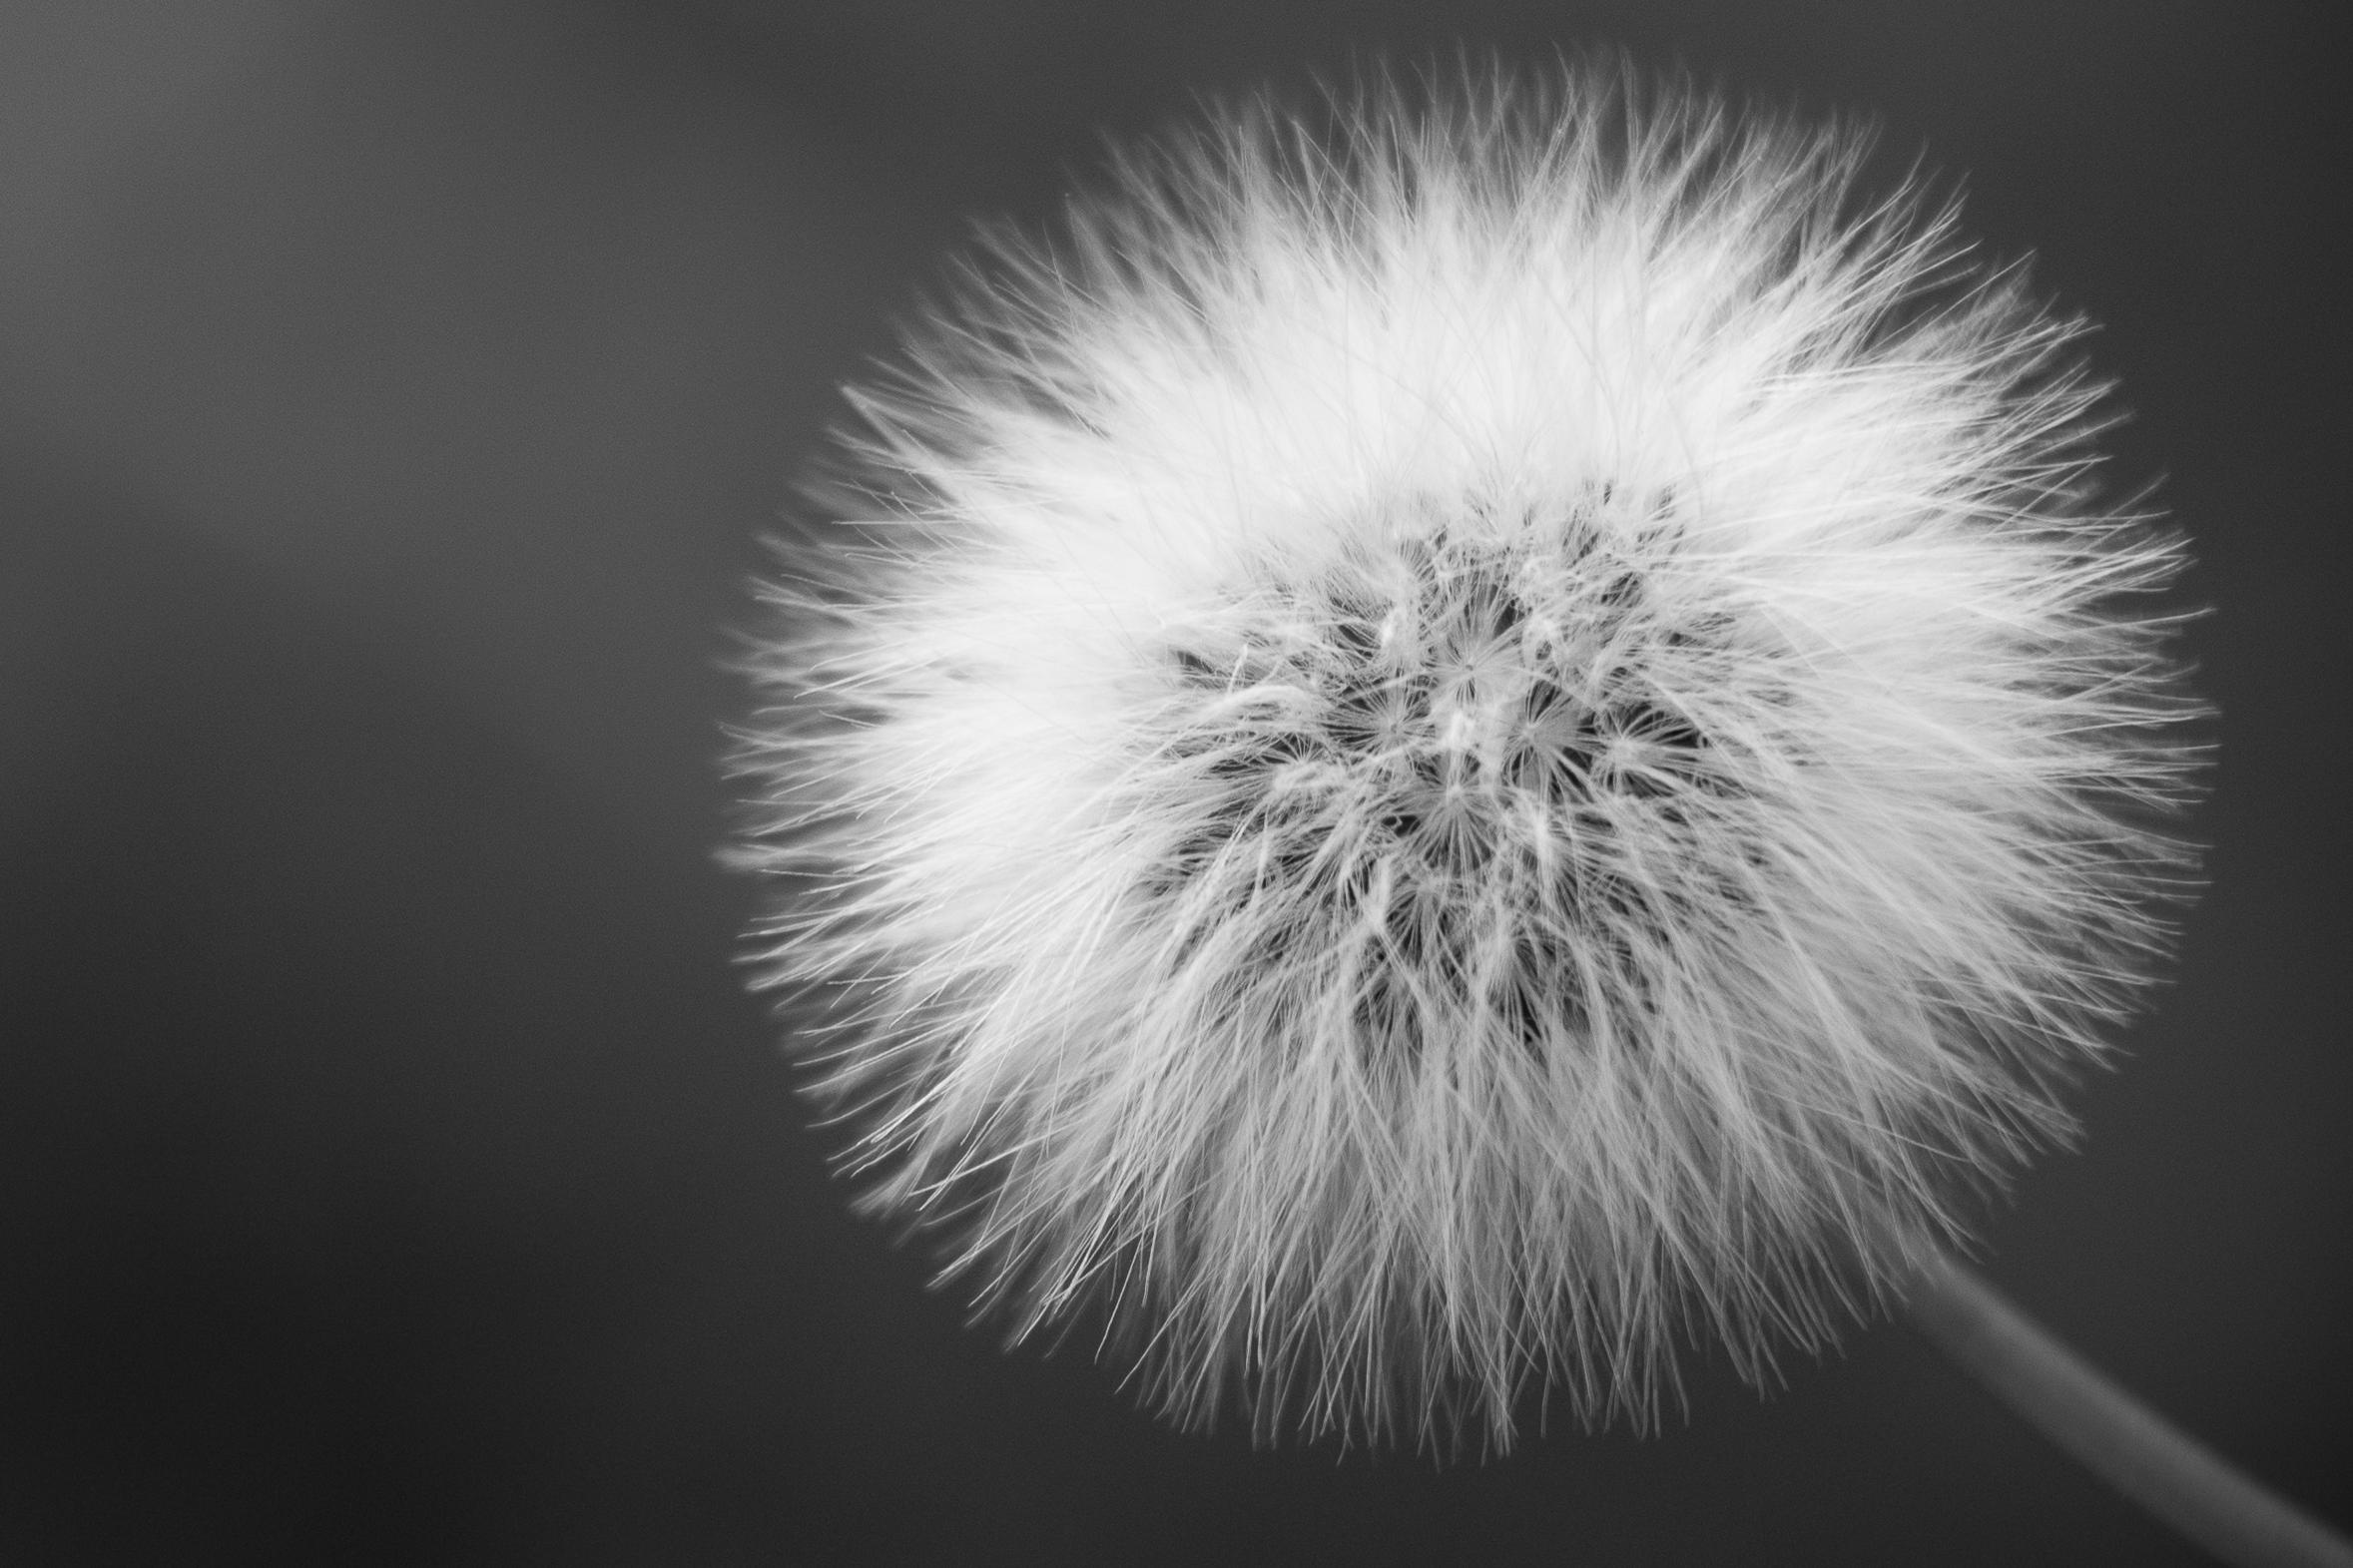
blossom, black and white, plant, white, photography, dandelion, flower, bloom, france, europe, fluffy, macro, nikon, black, monochrome, closeup, circle, close up, eye, symmetry, d750, curuyann, macro photography, flowering plant, daisy family, monochrome photography